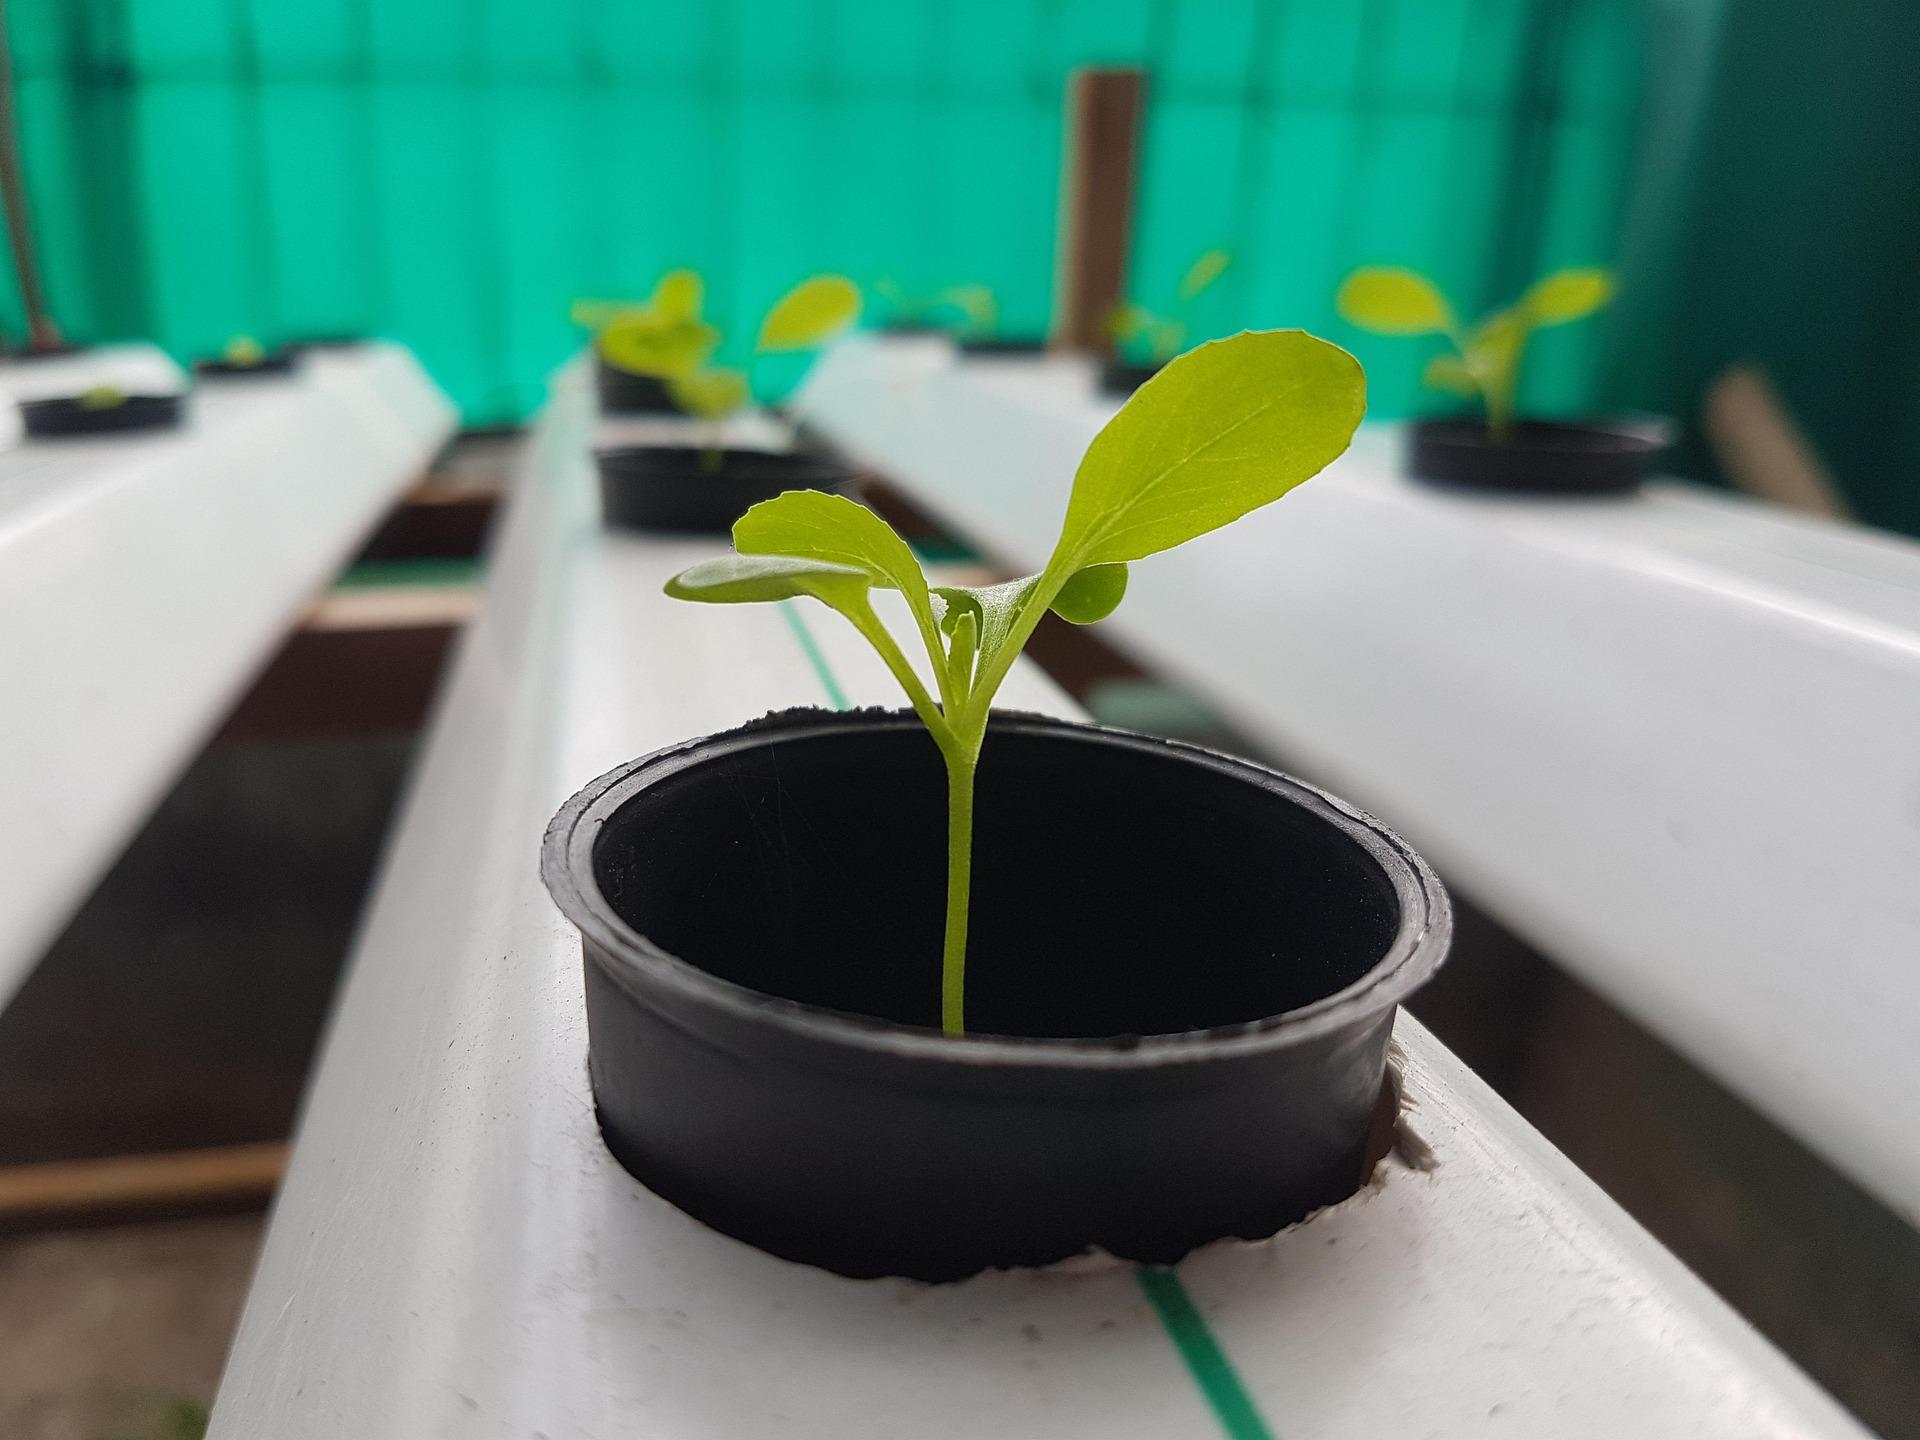
Mimea midogo iliyopandwa kwa kutumia mfumo wa [cs]hydroponics[cs]. Miche hii michanga imekaa ndani ya vikombe vyeusi vilivyowekwa kwenye mabomba meupe, yakionyesha ukuaji wa mimea bila udongo. Nyuma , muundo wa chafu unaonekana na nyenzo za kijani kibichi, ikipendekeza mazingira yaliyodhibitiwa na kilimo.